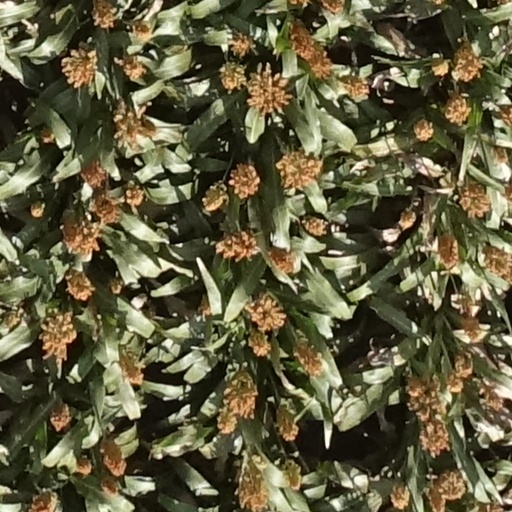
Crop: sorghum